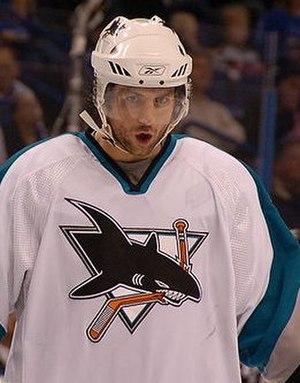
Curtis Dean Brown, est un joueur professionnel canadien de hockey sur glace.